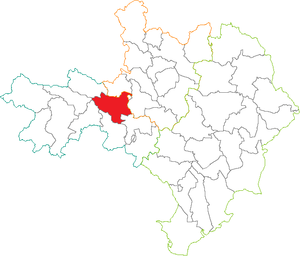
Situation du canton dans le département du Gard (France)
Le canton de Lasalle est une ancienne division administrative française du département du Gard, dans l'arrondissement du Vigan.